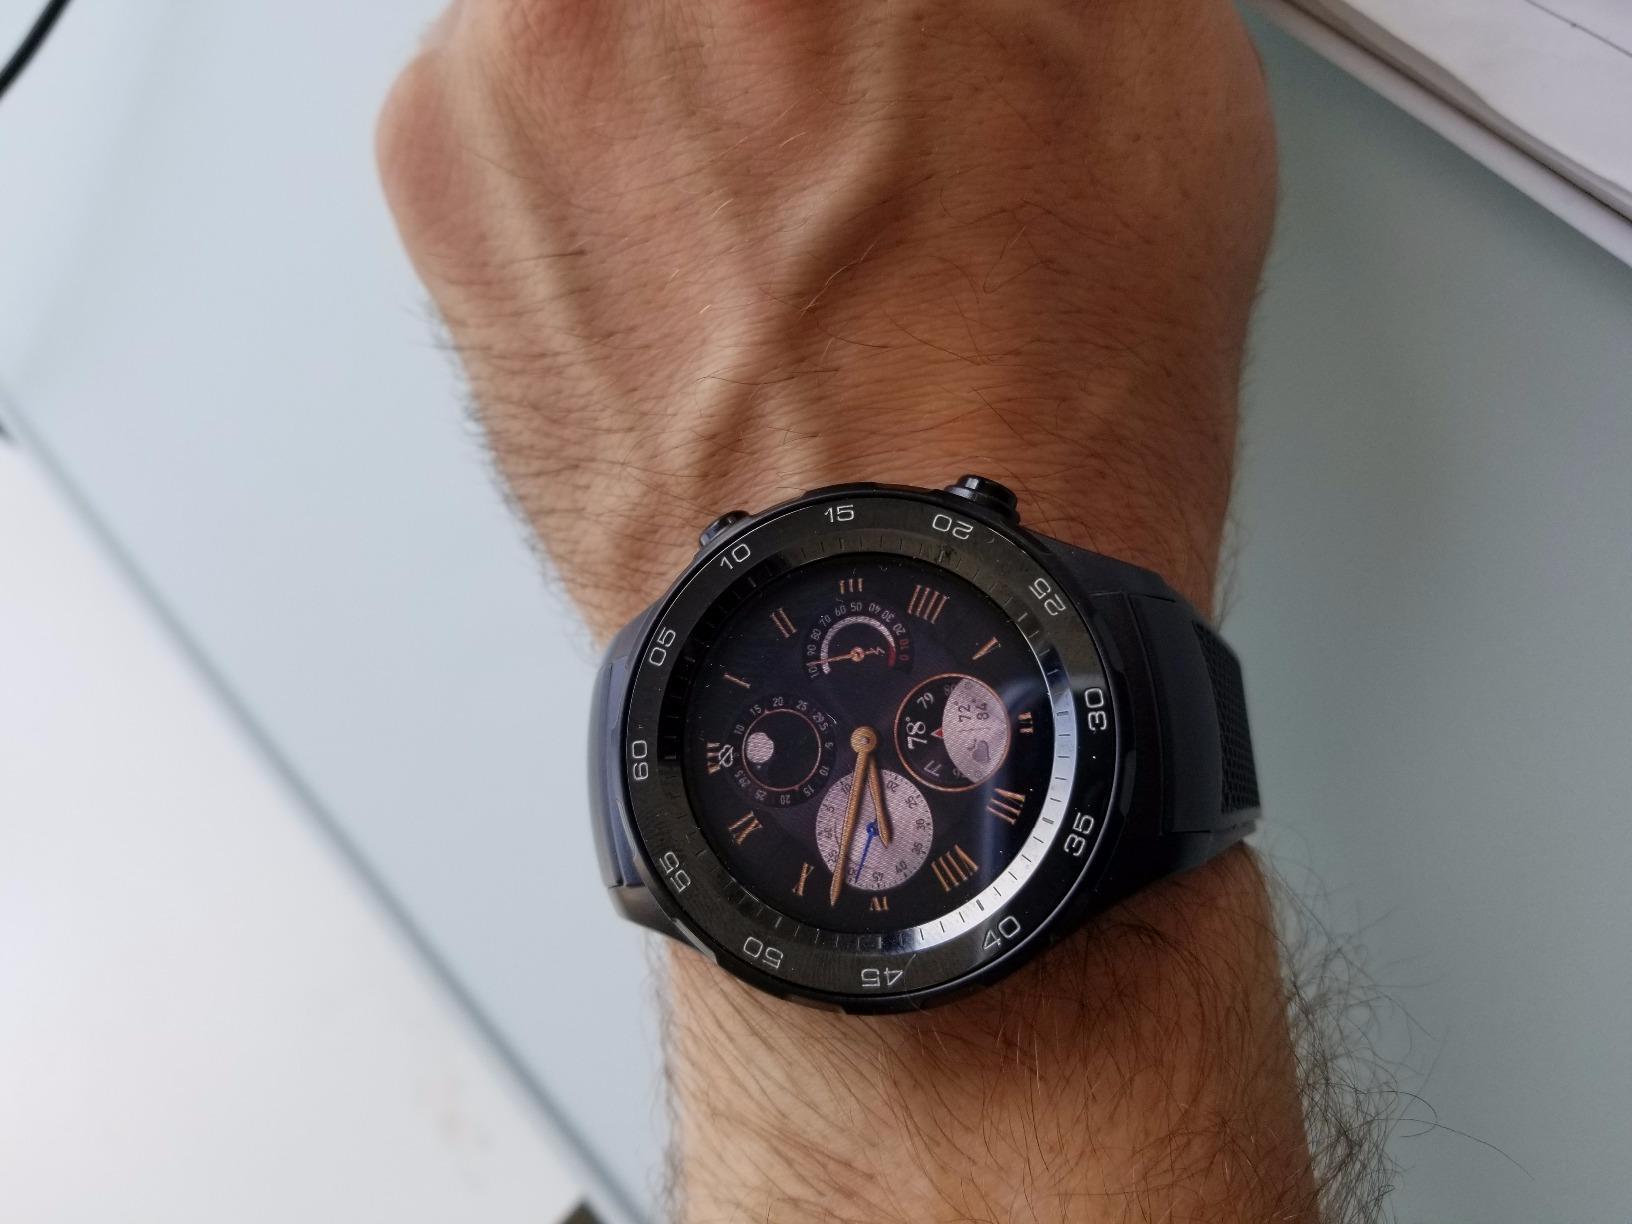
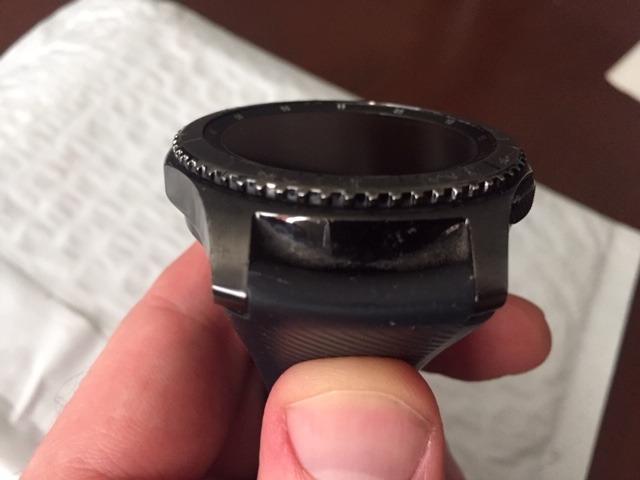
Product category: smartwatch
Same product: no